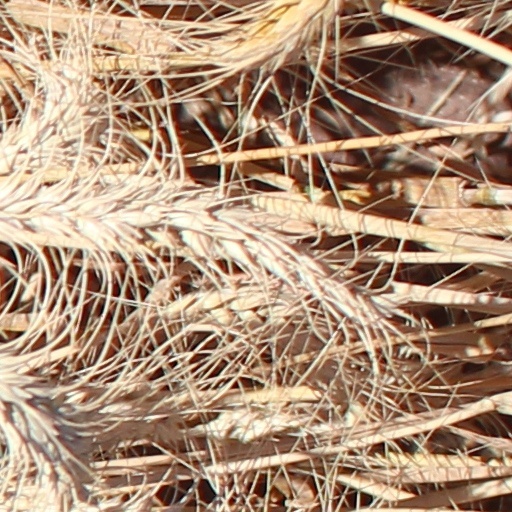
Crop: wheat